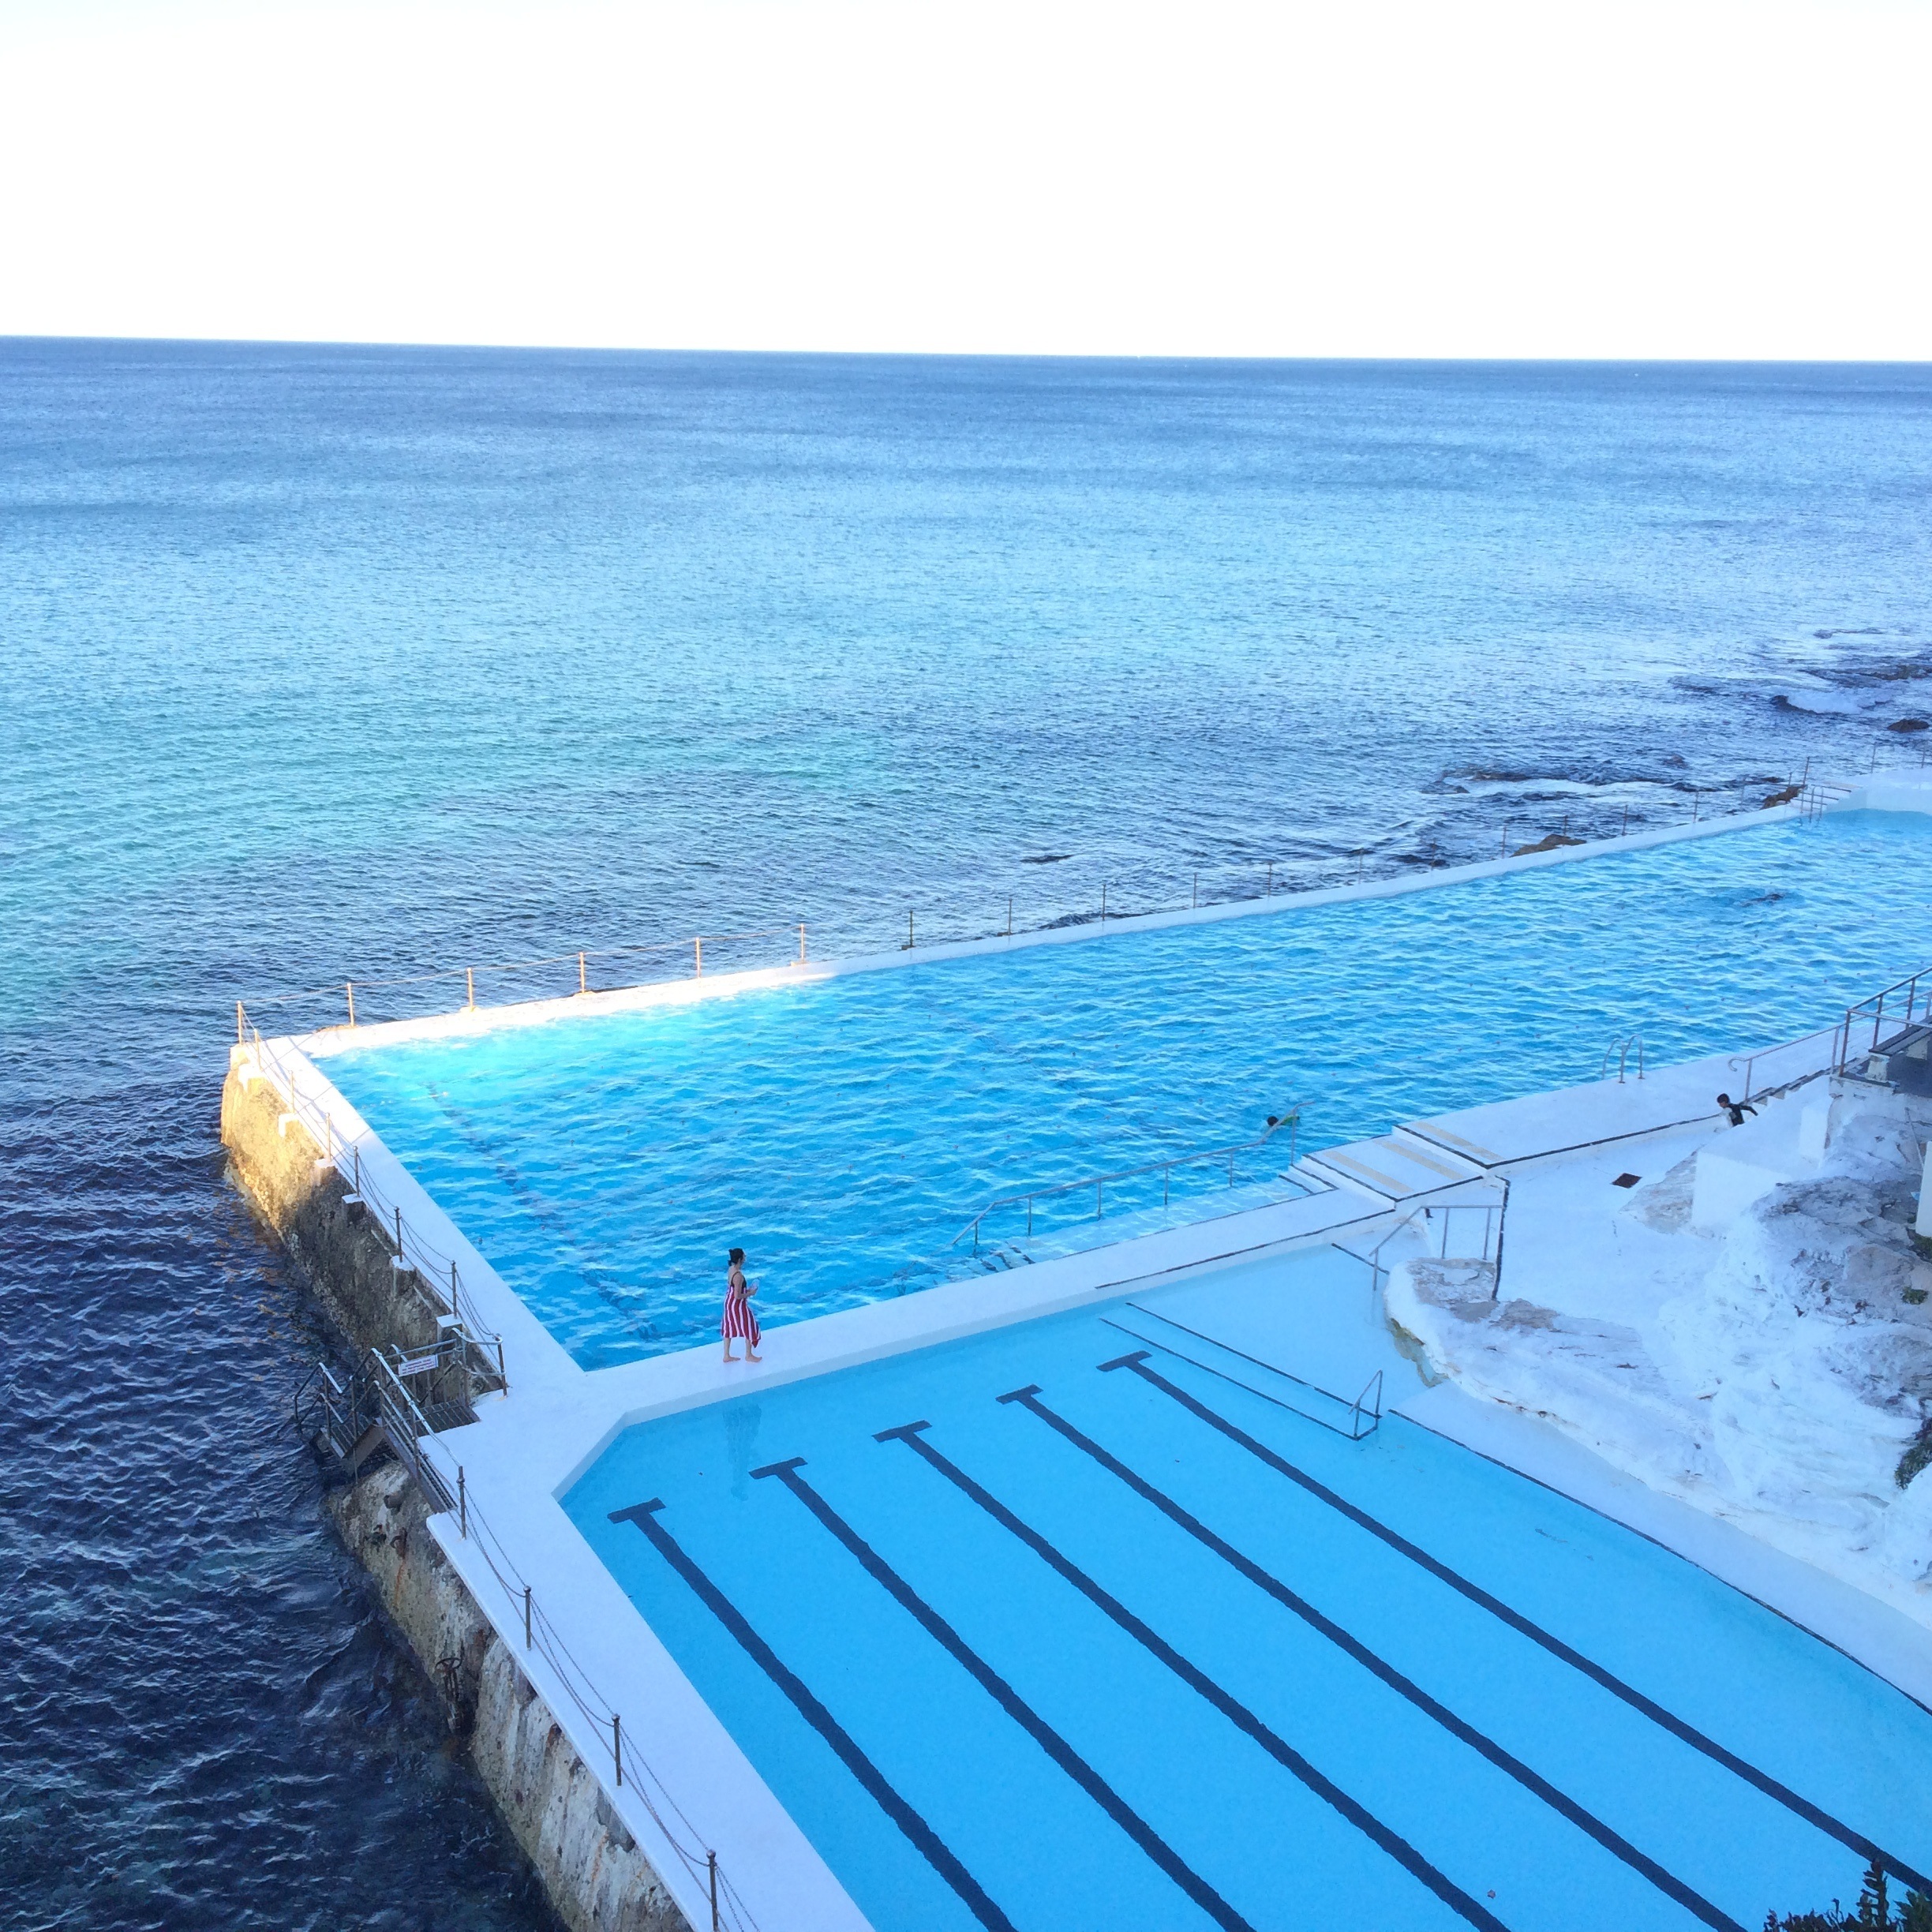
beach, sea, coast, water, ocean, summer, vacation, recreation, pool, seaside, swim, swimming pool, holiday, bay, blue, leisure, swimming, caribbean, wave pool